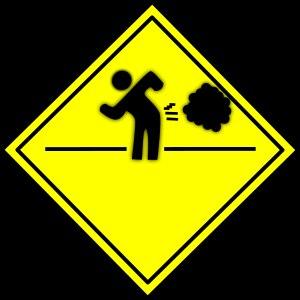
La flatulence est la production de gaz intestinaux, accumulés dans l'intestin ou l'estomac et provoquant des ballonnements, qui peuvent être expulsés hors du corps de façon volontaire ou involontaire par l'anus ou la bouche.
Cet article développe de manière conjointe l'usage du mot fart en anglais, et du mot pet en français, de même étymologie et même signification.
Le gaz intestinal est le gaz produit dans les intestins. Le terme gaz ou flatulence désigne en médecine l'émission de gaz intestinal par l'anus, ce qui correspond aux « pets » dans sa version bruyante ou « vesse » dans sa version silencieuse, en langage populaire, et « vent » dans le langage courant.